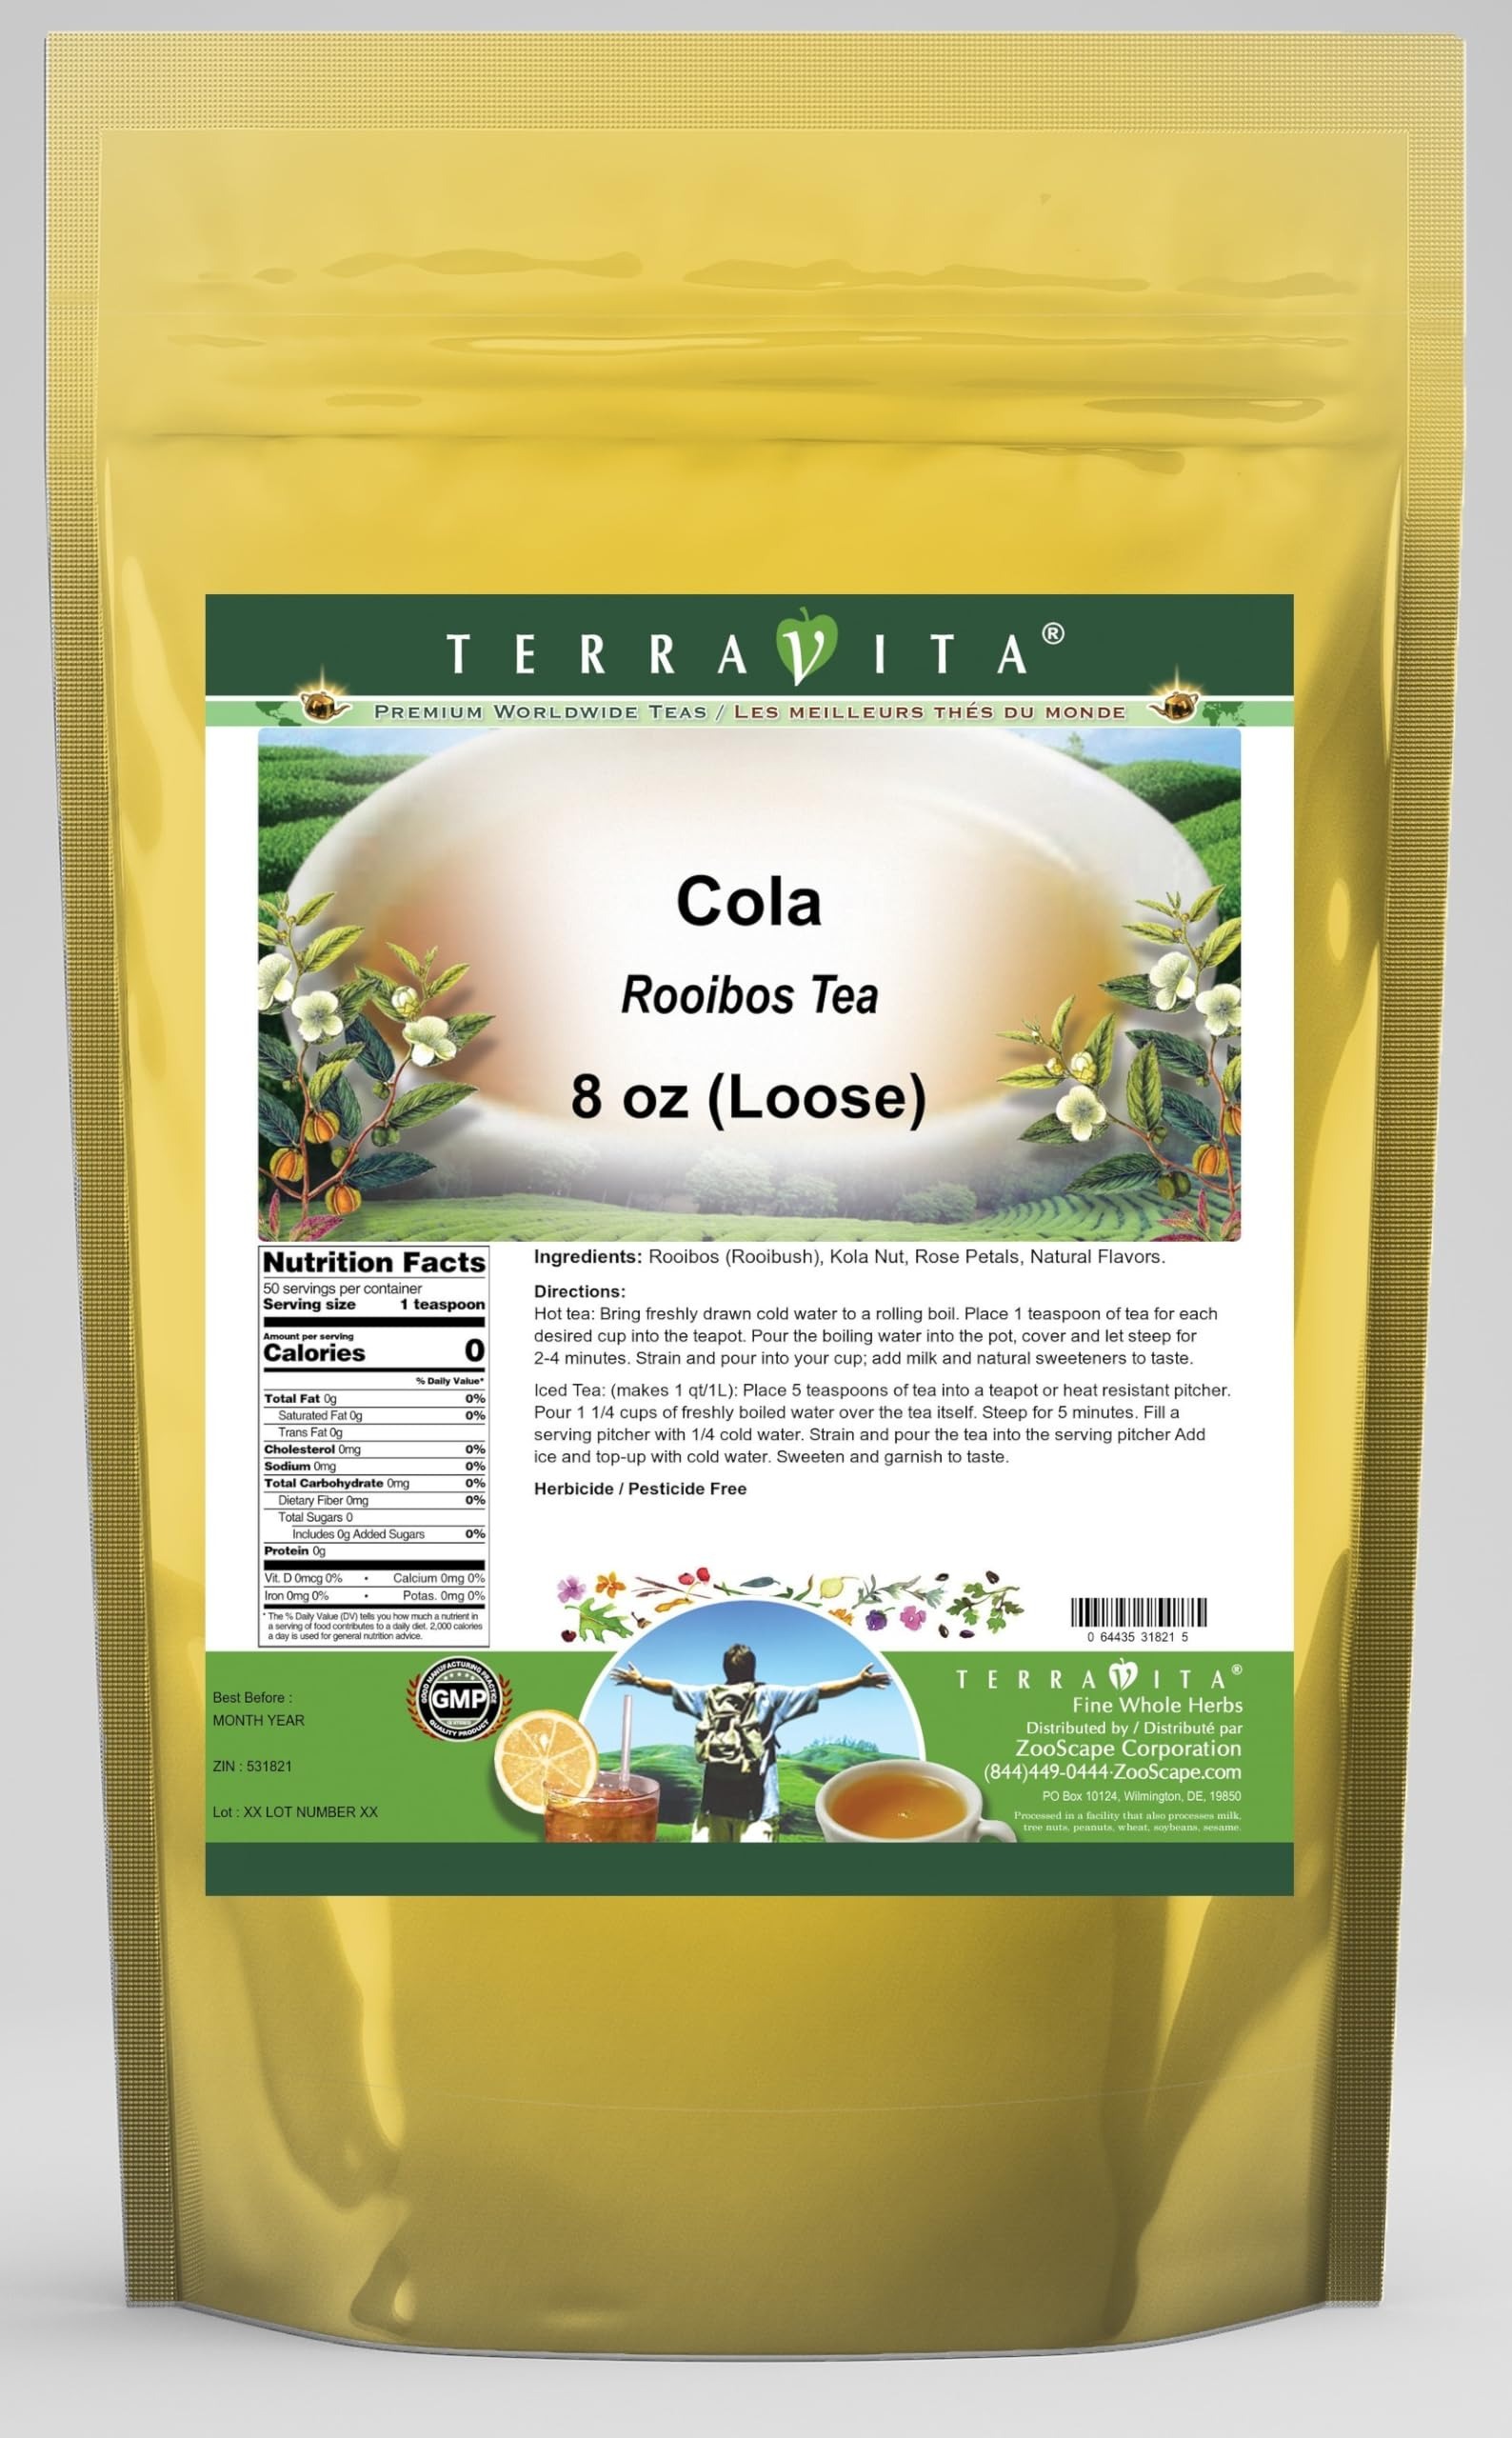
Item Name: Cola Rooibos Tea (Loose) (8 oz, ZIN: 531821) - 2 Pack
Bullet Point 1: Our Cola Rooibos Tea is a delightful flavored Rooibos tea with Kola Nut and Rose Petals that you will really enjoy! The unique Cola aroma and taste is a delight! - Ingredients: Rooibos tea, Kola Nut, Rose Petals and Natural Cola Flavor.
Bullet Point 2: No fillers.
Bullet Point 3: Manufacturer: TerraVita
Bullet Point 4: Size: 8 oz
Bullet Point 5: Loose Leaf Rooibos Tea - Packed in a convenient upright pouch!
Product Description: Our Cola Rooibos Tea is a delightful flavored Rooibos tea with Kola Nut and Rose Petals that you will really enjoy! The unique Cola aroma and taste is a delight! - Ingredients: Rooibos tea, Kola Nut, Rose Petals and Natural Cola Flavor. - Hot tea brewing method: Bring freshly drawn cold water to a rolling boil. Place 1 teaspoon of tea for each desired cup into the teapot. Pour the boiling water into the pot, cover and let steep for 2-4 minutes. Strain and pour into your cup; add milk and natural sweeteners to taste. - Iced tea brewing method: (to make 1 liter/quart): Place 5 teaspoons of tea into a teapot or heat resistant pitcher. Pour 1 1/4 cups of freshly boiled water over the tea itself. Steep for 5 minutes. Fill a serving pitcher with 1/4 cold water. Strain and pour the tea into the serving pitcher Add ice and top-up with cold water. Sweeten and garnish to taste. - TerraVita is an exclusive line of premium-quality, natural source products that use only the finest, purest and most potent ingredients found around the world. TerraVita is hallmarked by the highest possible standards of purity, potency, stability and freshness. All of our products are prepared with the highest elements of quality control, from raw materials through the entire manufacturing process, up to and including the moment that the bottles or bags are sealed for freshness and shipped out to you. Our highest possible standards are certified by independent laboratories and backed by our personal guarantee. - TerraVita exists to meet and ensure your family's health and wellness without the harmful effects of chemicals and health products. We strive to make all of our products affordable and reliable and are constantly searching the market to maintain our affordability and to look for new ways to serv
Value: 16.0
Unit: Ounce

Price: 55.93